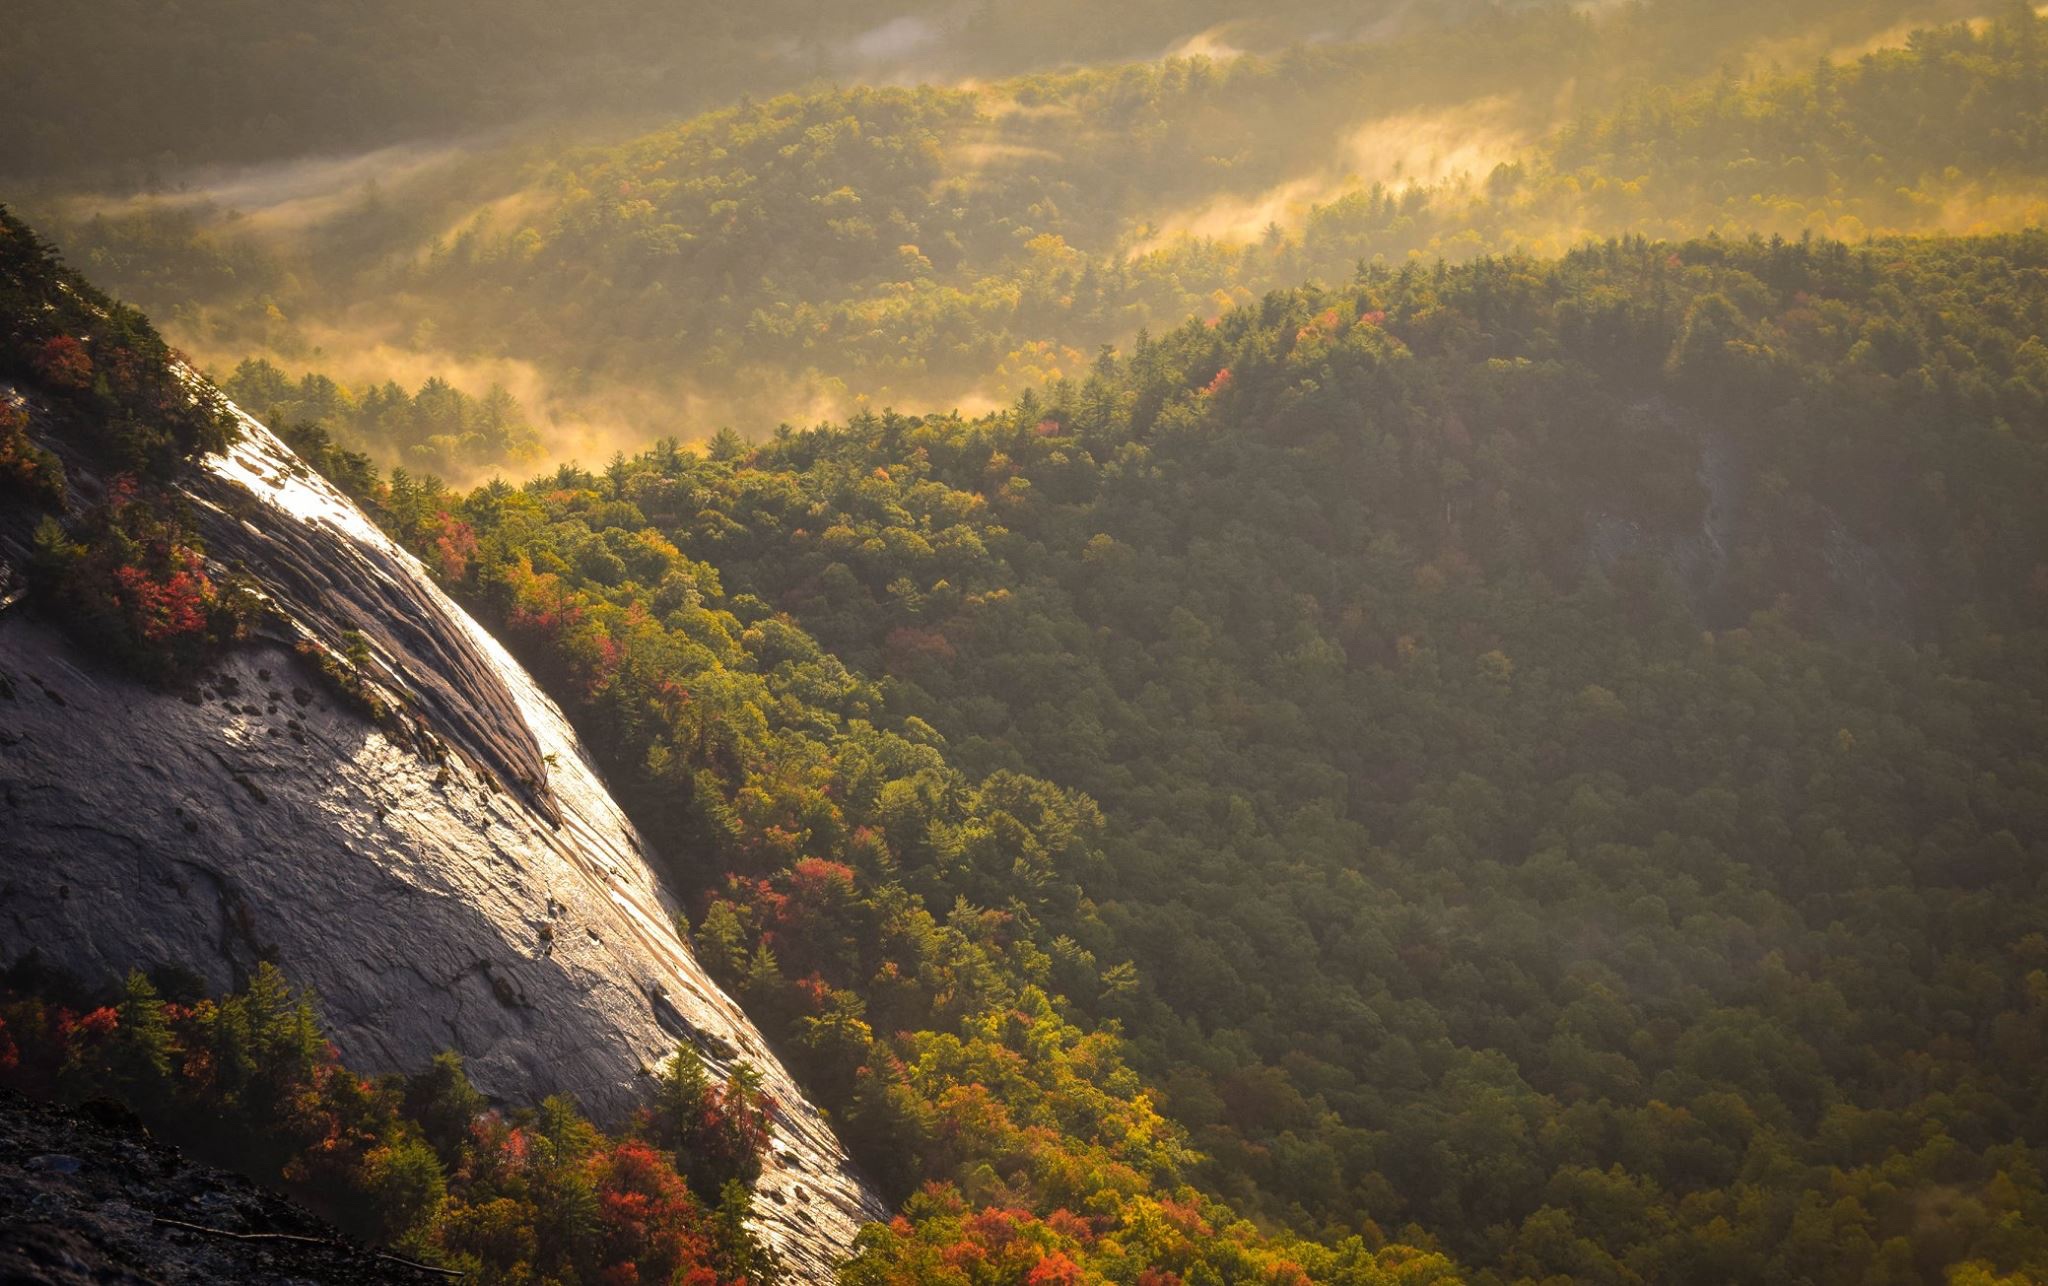
landscape, tree, nature, forest, rock, wilderness, mountain, cloud, fog, mist, sunlight, morning, leaf, hill, flower, valley, mountain range, reflection, autumn, season, ridge, trees, woods, sunny, mountains, landform, atmospheric phenomenon, mountainous landforms